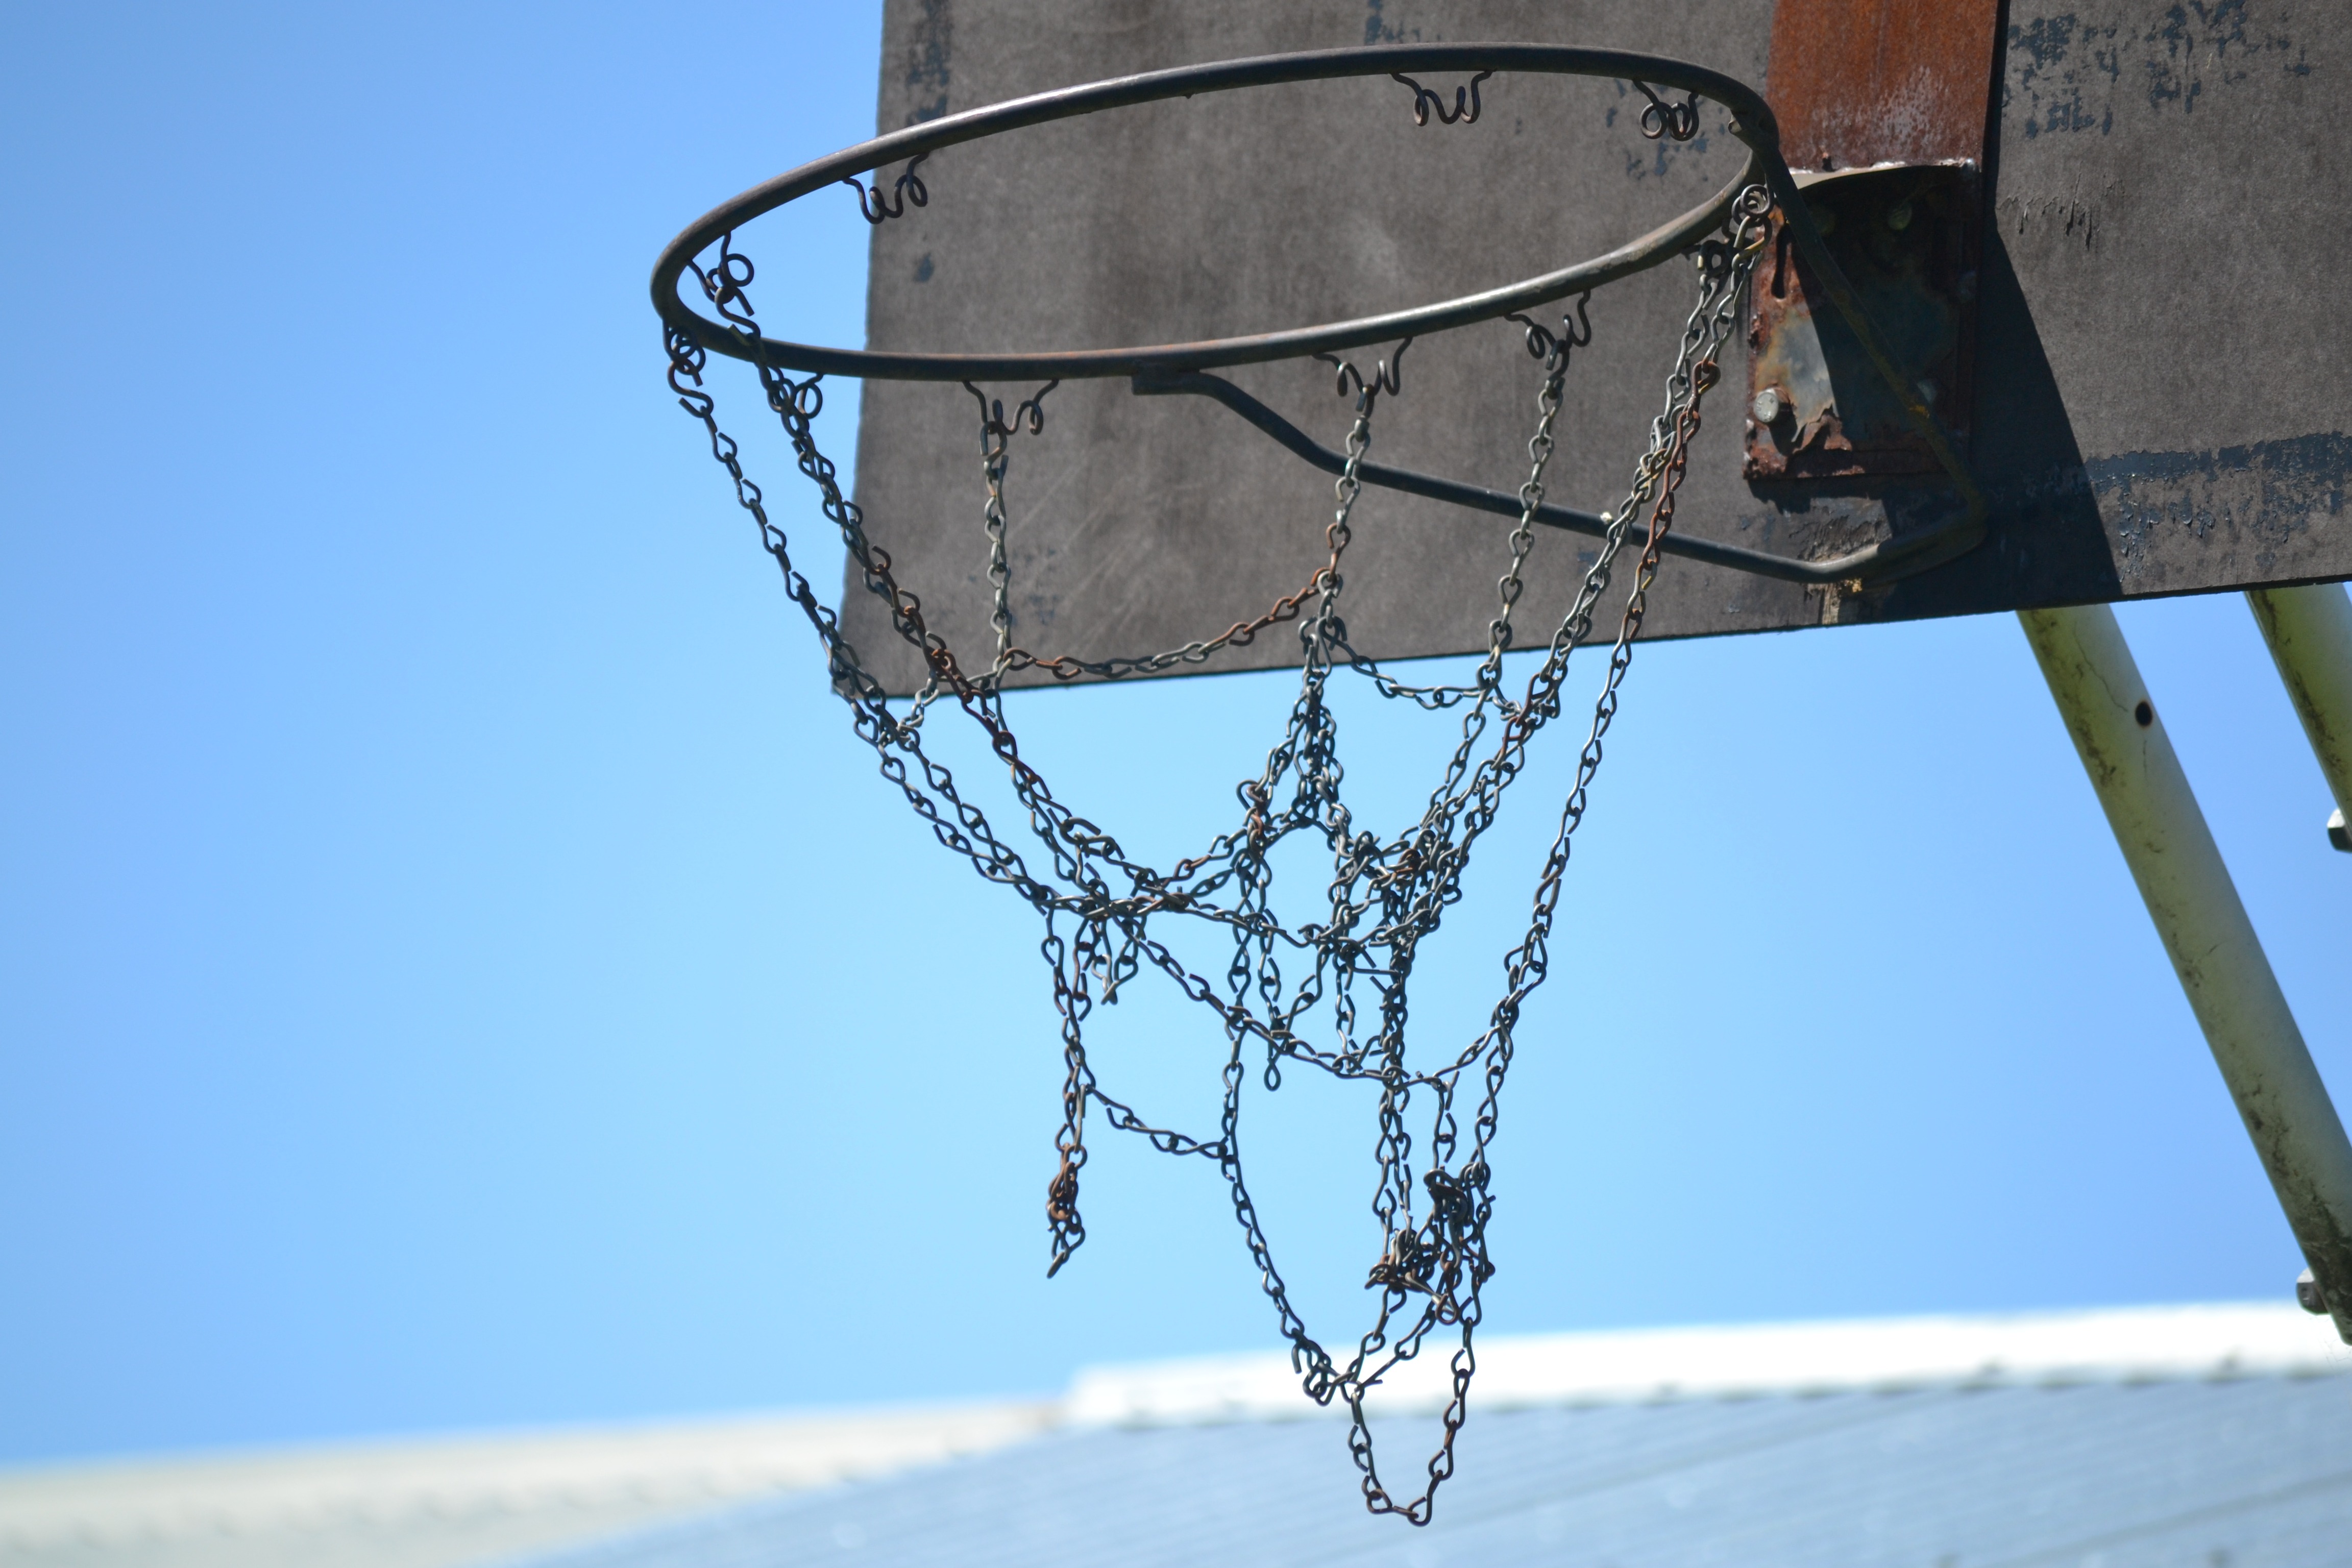
winter, photography, photographer, photo, basketball, blue, lighting, pictures, photos, digital camera, net, picture, photograph, image, images